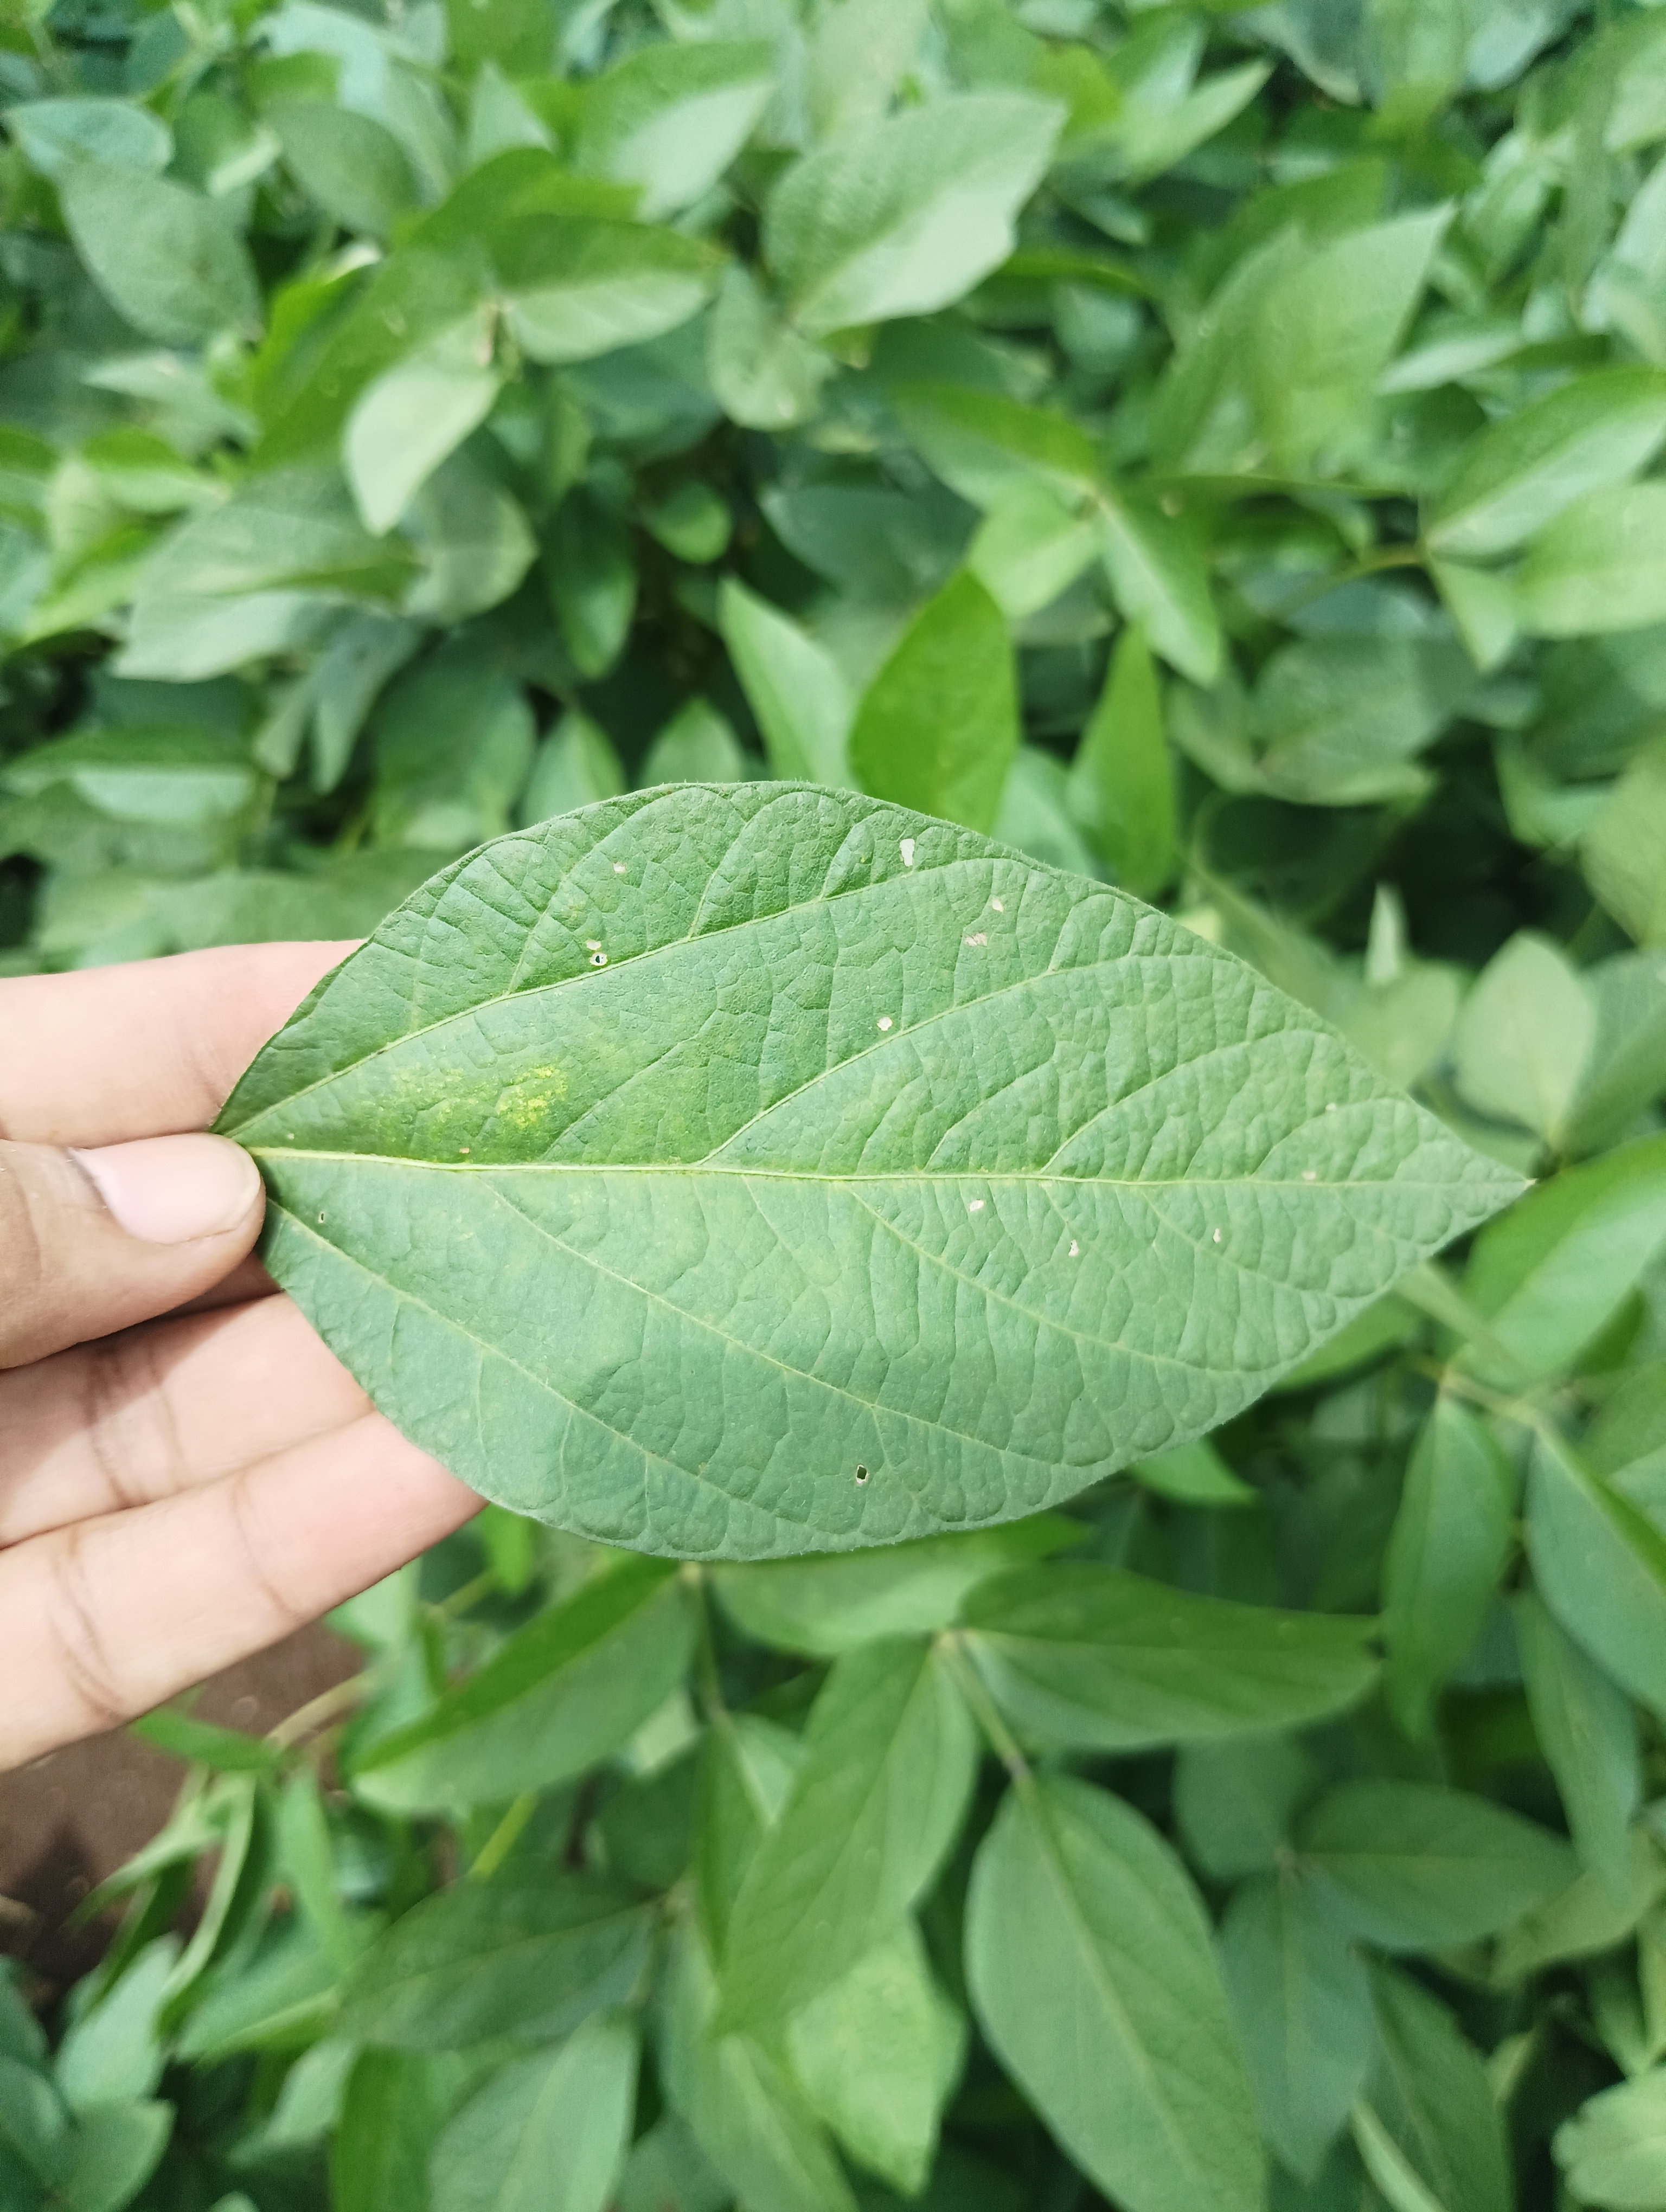
Label: Healthy